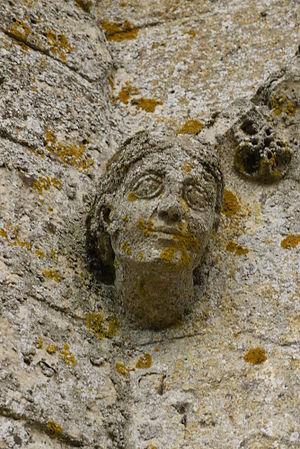
Église Saint-Martin de Marizy-Saint-Mard
L'église Saint-Martin est une église située à Marizy-Saint-Mard, en France.